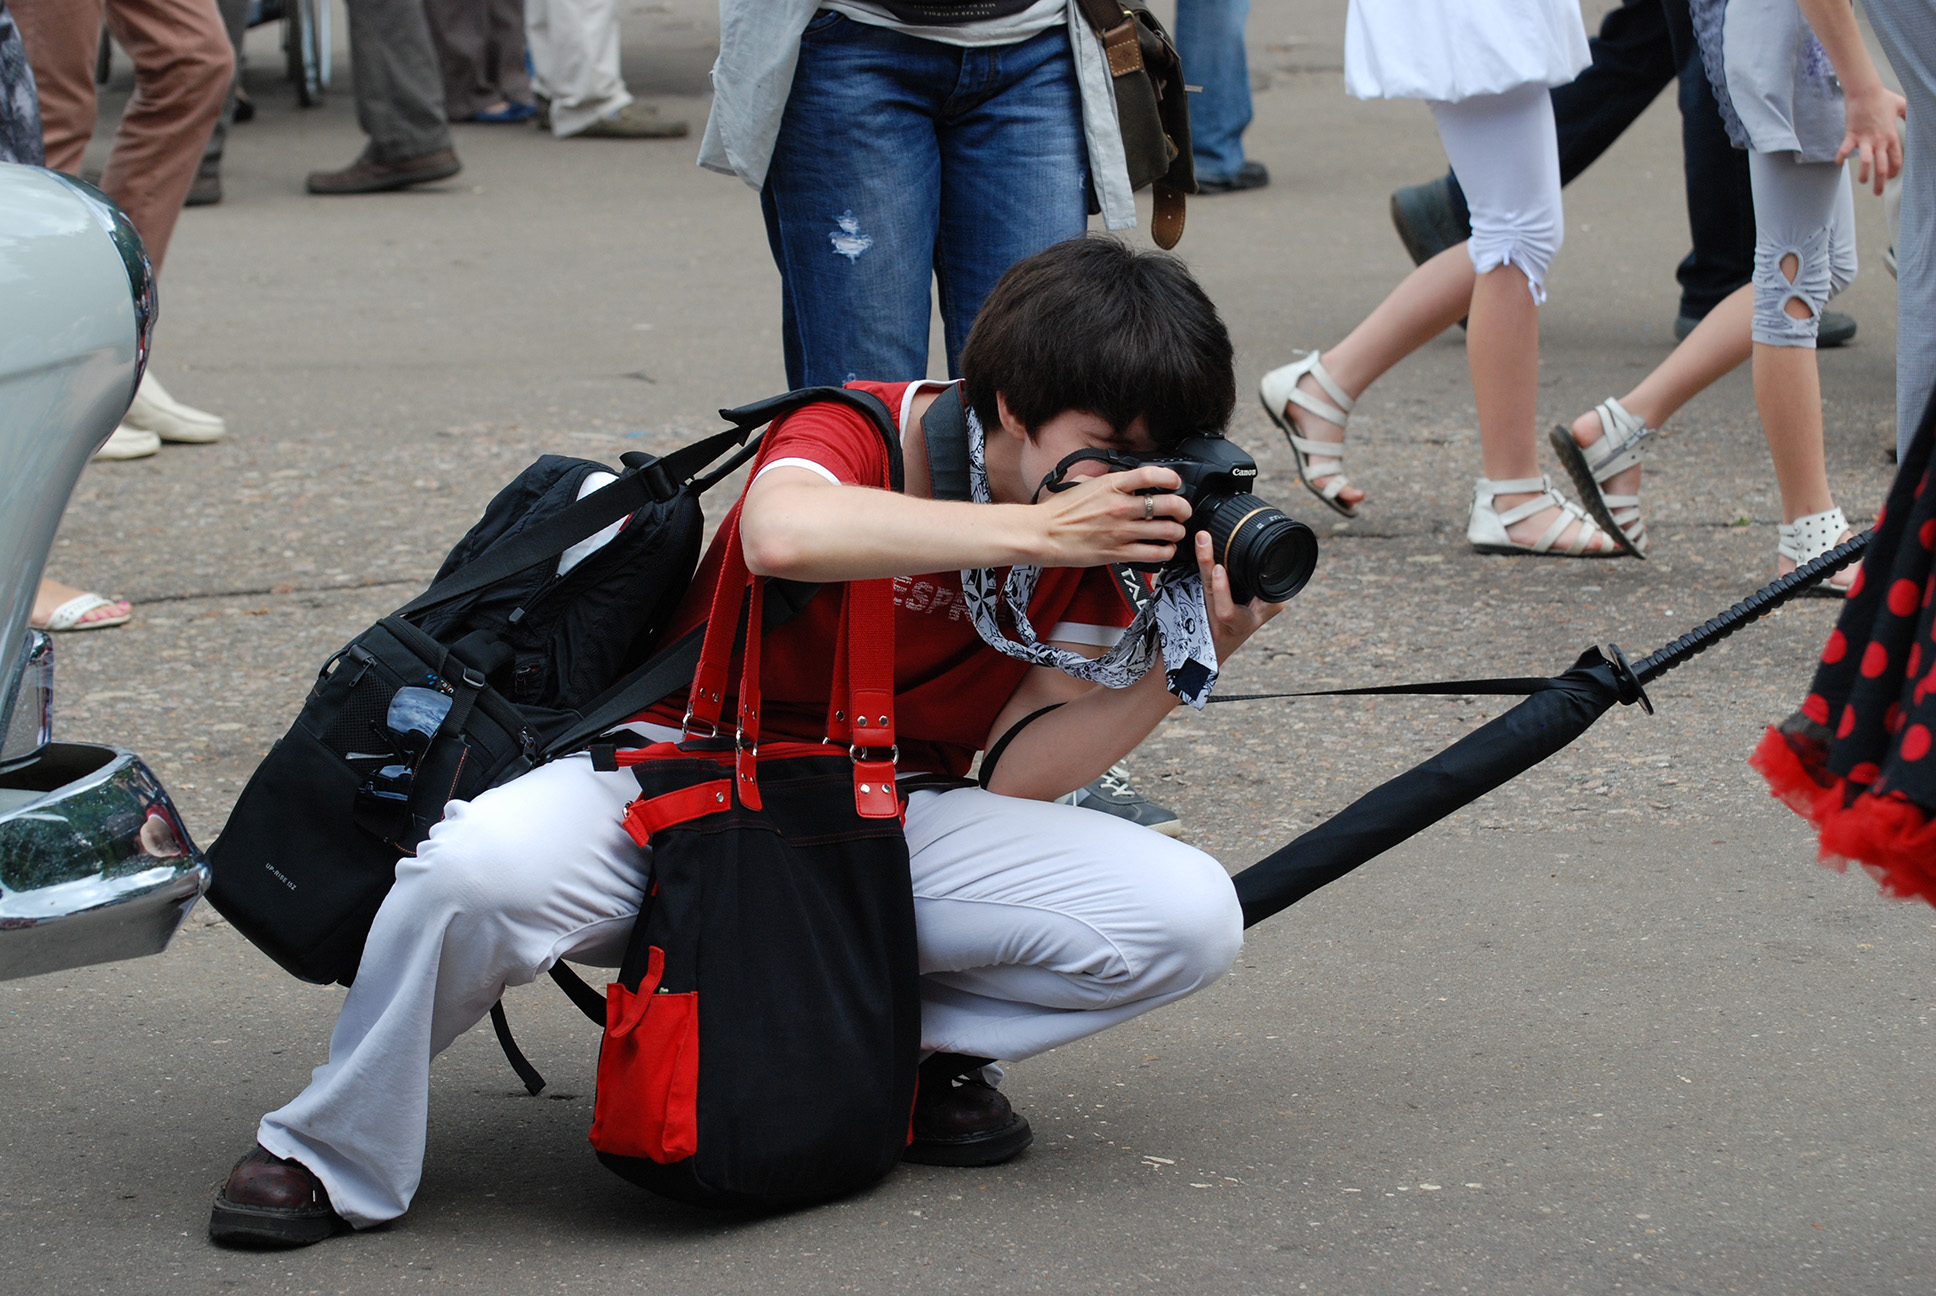
europe, park, child, nikon, clothing, cosplay, festival, moscow, nikkor, russia, d80, costume, 70300mm, moskau, nikond80, moscou, 70300mmf4556gvr, sokolniki